Kames Castle

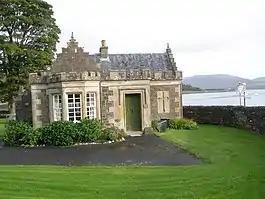
Lodge House

In the mid to late 20th century, Kames was used as a children's holiday home, run by the Scottish Council for Spastics. It is now privately owned, with a number of cottages available as holiday lets.